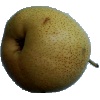
Label: pear_forelle